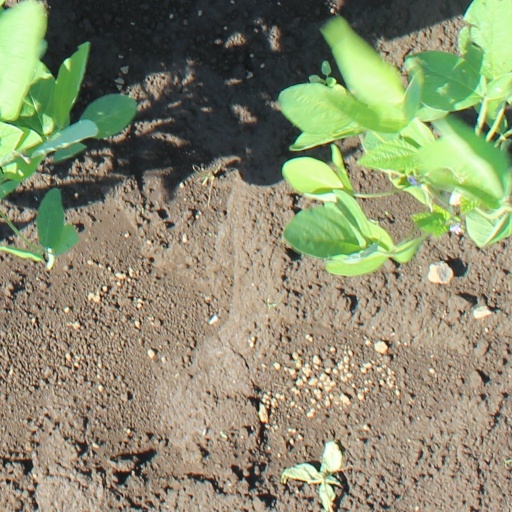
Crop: soybean